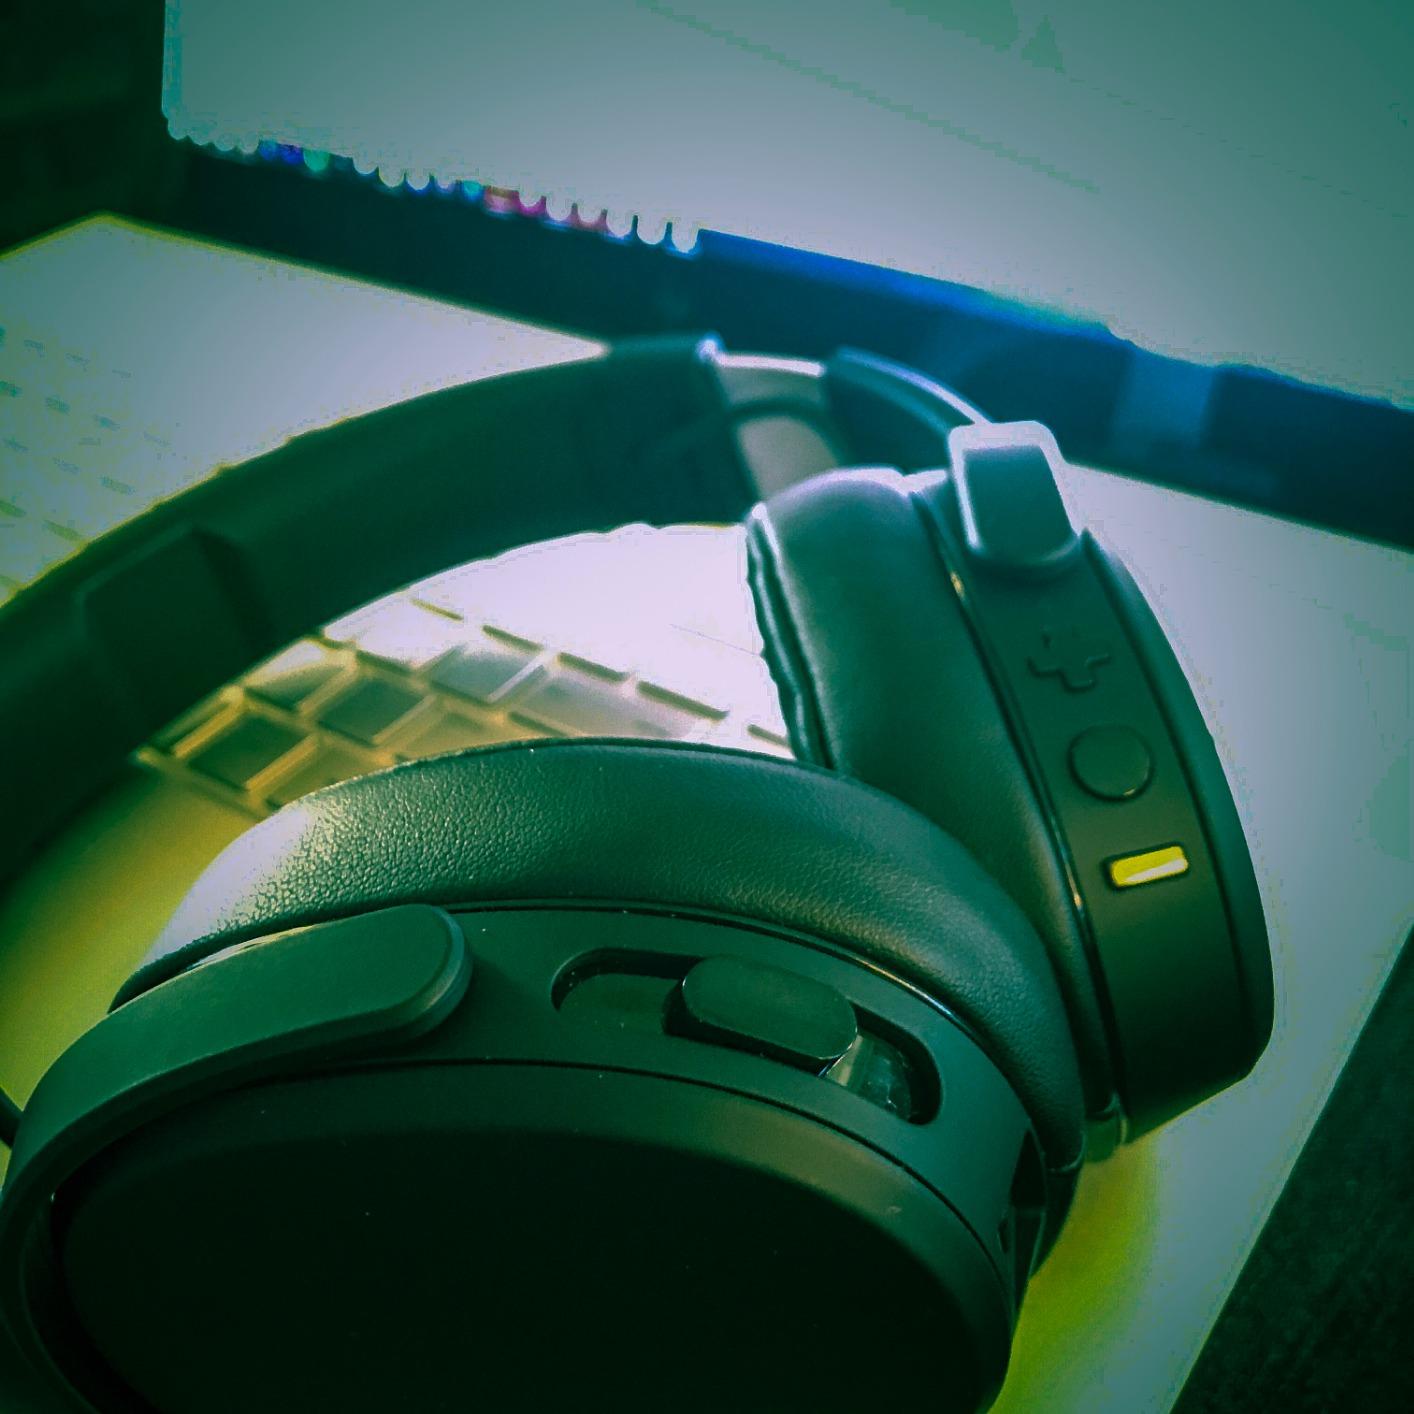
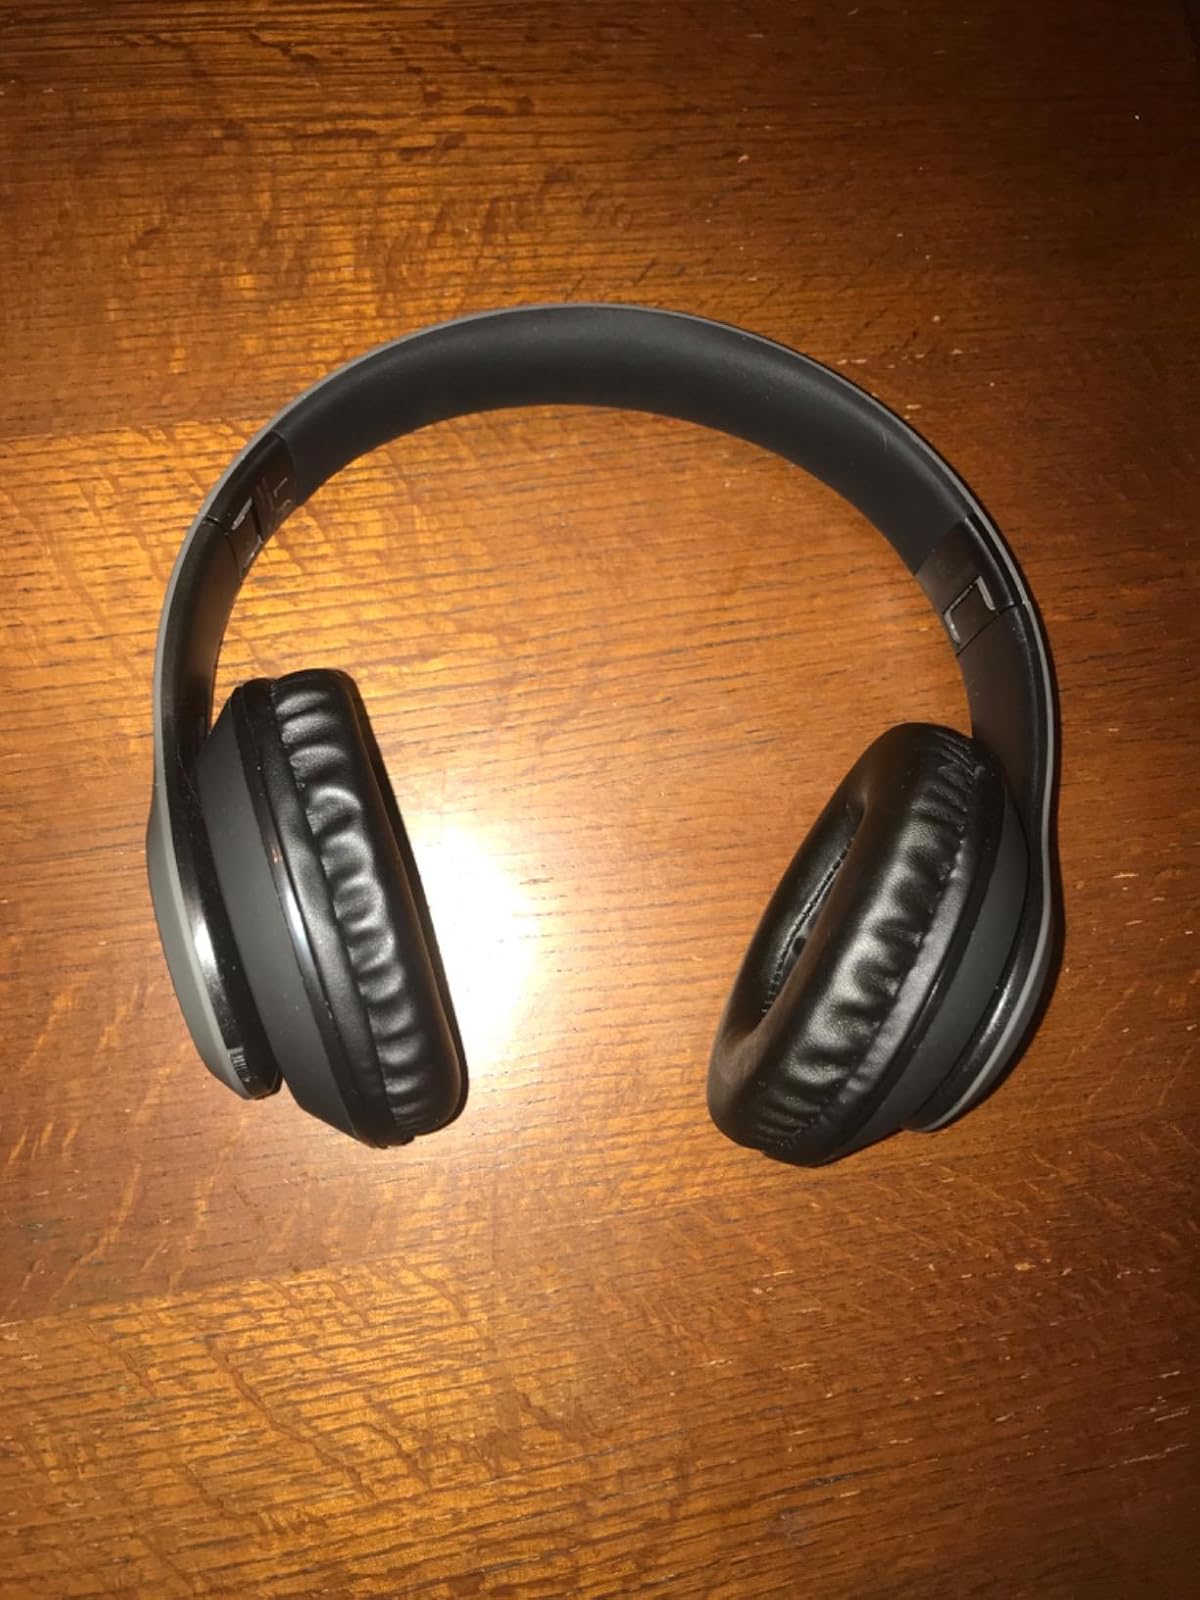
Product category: headphones
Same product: no